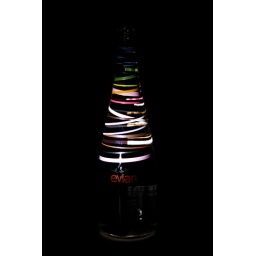
A bottle of evian water by Paul Smith bought from Selfridges!